Organosodium chemistry

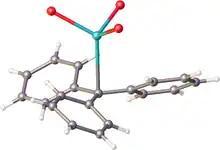
Structure of (CH)CNa(thf) ("trityl sodium"), omitting all but the oxygen of the thf ligands. Selected distances: r=256 pm, r = 298 pm (avg of three).

Simple organosodium compounds such as the alkyl and aryl derivatives are generally insoluble polymers. Because of its large radius, Na prefers a higher coordination number than does lithium in organolithium compounds. Methyl sodium adopts a polymeric structure consisting of interconnected [NaCH] clusters. When the organic substituents are bulky and especially in the presence of chelating ligands like TMEDA, the derivatives are more soluble. For example, [NaCHSiMe]TMEDA is soluble in hexane. Crystals have been shown to consist of chains of alternating Na(TMEDA) and CHSiMe groups with Na–C distances ranging from 2.523(9) to 2.643(9) Å.